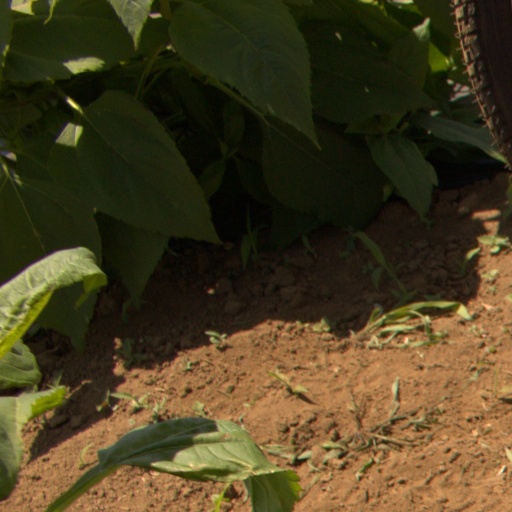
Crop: Jerusalem artichoke